Lithuania men's national basketball team

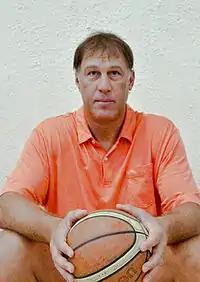
Šarūnas Marčiulionis, the first Lithuanian to play in the United States, was instrumental in getting funds for the national team's restoration.

However, Lithuania's economic transition left the country in a difficult financial situation, and LKF could hardly count on state funding. As a result, the team had to search for the financial supporters by themselves in order to play internationally. Šarūnas Marčiulionis had experience and contacts in the United States from being the first USSR player in the NBA, playing for the Golden State Warriors. Consequently, he, along with Donnie Nelson (son of Marčiulionis' then-coach Don Nelson), searched for financial supporters that could finance Lithuania's participation in the international games and the 1992 Summer Olympics. George Shirk wrote a story about this on the "San Francisco Chronicle", and once American rock band Grateful Dead read the newspaper, they decided to help the team. Drummer Mickey Hart added that the story resonated with the bandmembers for being "a struggle for life, liberty and freedom." The bandmembers donated $5,000 to Marčiulionis, and helped launch a tie-dyed jerseys trade that would feature Lithuania's national colors and the iconic, trademarked 'Slam-Dunking Skeleton' created by N.Y. artist Greg Speirs. The skeleton dunking a flaming basketball, nicknamed "Skully", was the artist's interpretation of how the Lithuanian team rose from the ashes to victory. The artist's profits would be passed onto the Lithuania national basketball team and a fund for Lithuanian children. The Lithuanians were favourable to the garish shirts because, according to Nelson, it was a great contrast to "all those years of those Soviet colors, nothing but blues and grays". Arvydas Sabonis even said that "My first impression of [the jerseys] was: Wow, this really is a free Lithuania". The skeleton, nicknamed "Skully", was enshrined into the Basketball Hall of Fame, being the only cartoon character to be enshrined in any sports Hall of Fame. New versions of the Skully jerseys were featured in the following two Olympic Games.